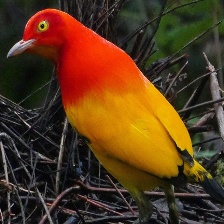
Species: FLAME BOWERBIRD
Scientific name: SERICULUS ARDENS